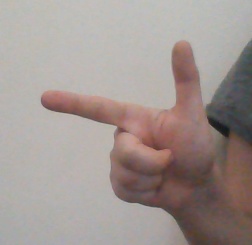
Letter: yaa